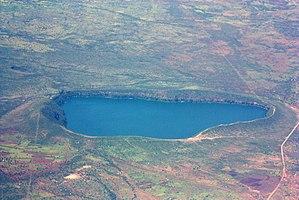
Le lac Chala, également connu sous le nom de lac Challa, est un lac de cratère qui chevauche la frontière entre le Kenya et la Tanzanie. Le lac s'est formé il y a environ 250 000 ans. Le lac est à l'est du mont Kilimandjaro, à 8 kilomètres au nord de Taveta, au Kenya, et 55 kilomètres est de Moshi, en Tanzanie. Le lac est entouré d'un bord de cratère escarpé d'une hauteur maximale de 170 mètres.